Thomas Jeffery Parker

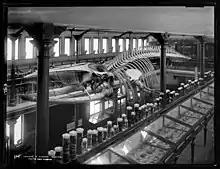
Fin whale skeleton, Otago Museum, as acquired and displayed by T.J. Parker

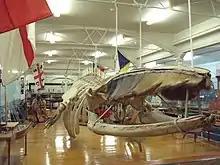
Fin whale displayed in Otago Museum 2010

Parker sent a display of a series of skulls to the Melbourne International Exhibition in 1880, which was later reused in the New Zealand and South Seas Exhibition in Dunedin. The display used coloured wires and painted bones to show the evolution of the vertebrate skull. Indeed, Parker was noted by a Tuapeka Times correspondent as having a "mania for skeletons...[and] has procured some splendid and interesting specimens of birds and fish." In 1883, Parker obtained a fin whale specimen from Captain William Jackson Barry, who had himself bought and exhibited it in Nelson. The fin whale skeleton is still a central feature of the current Maritime Gallery.